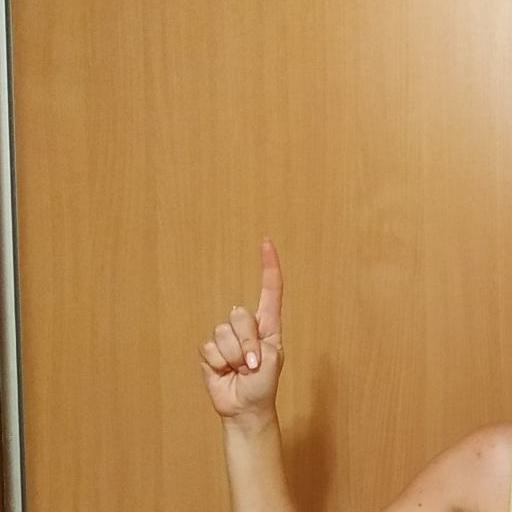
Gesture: one